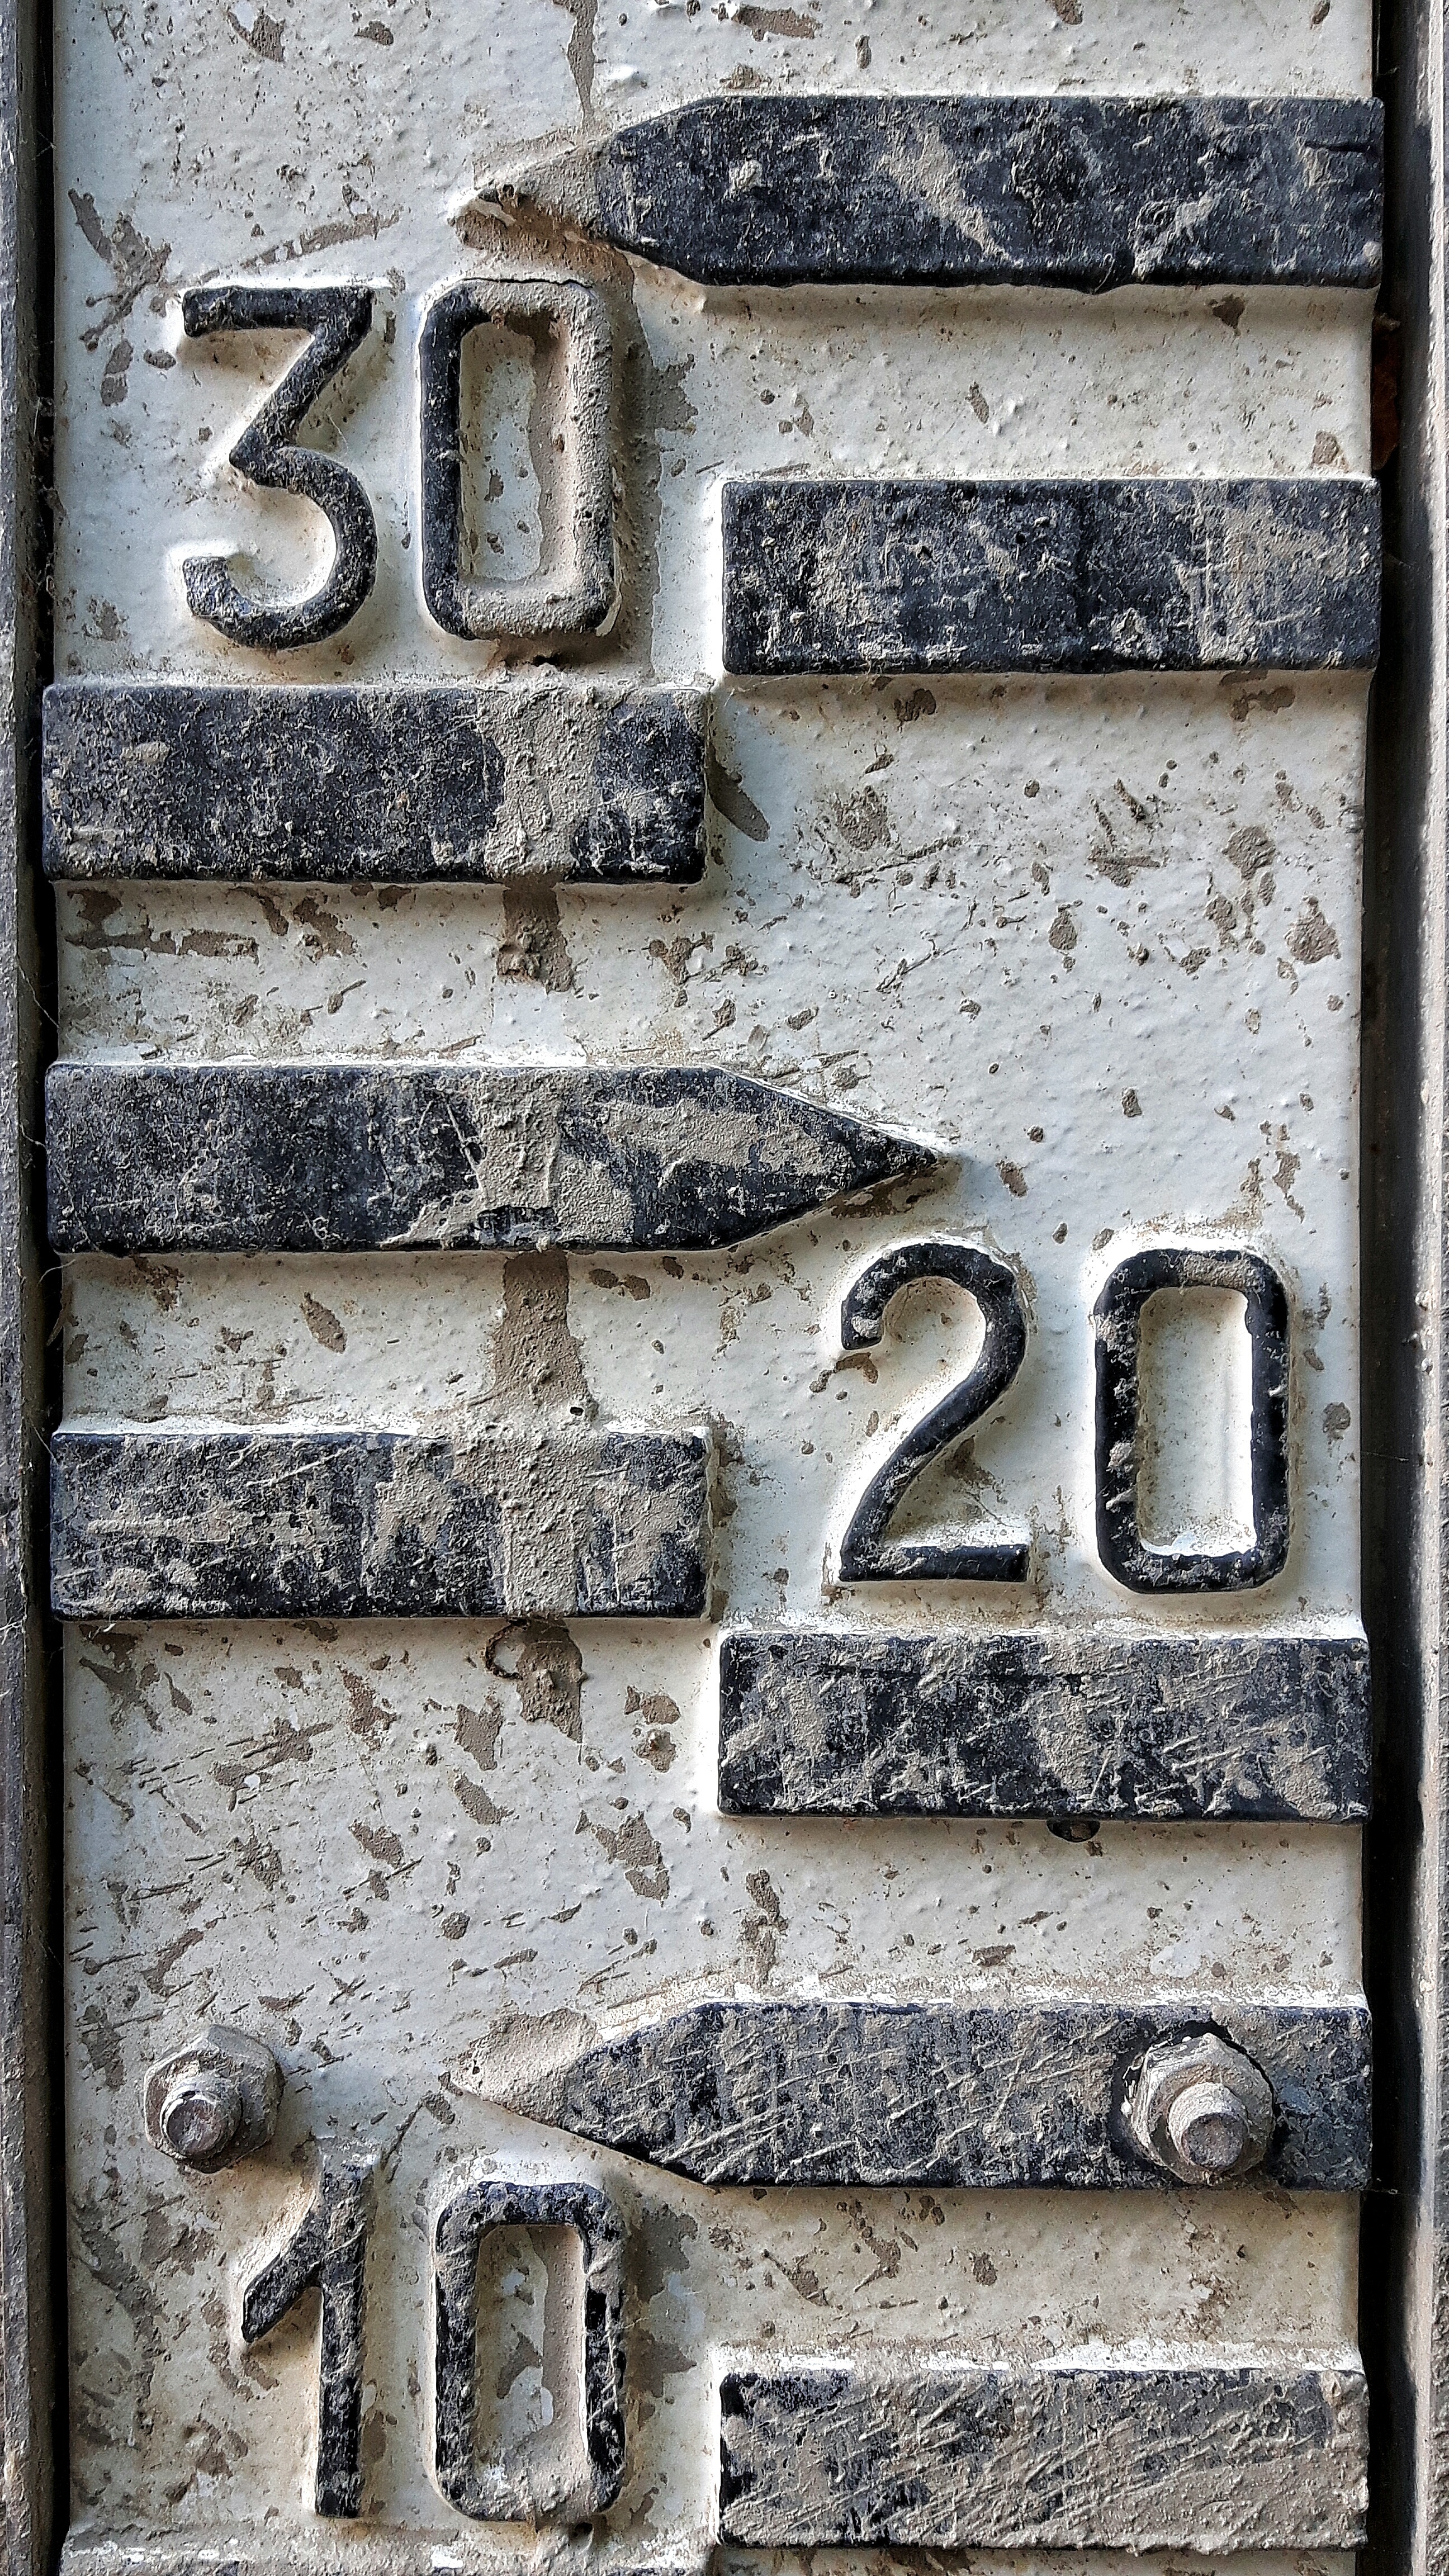
water, rock, wood, texture, lake, number, wall, river, brick, material, art, ruins, gas, iron, relief, hydrometer, ancient history